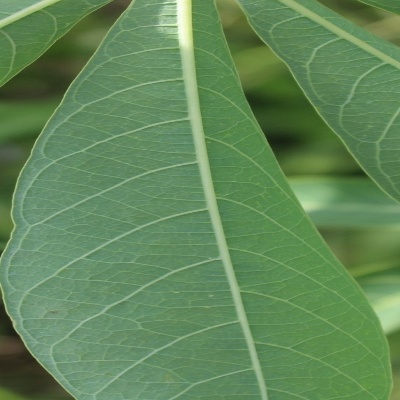
Crop: Cassava
Condition: healthy